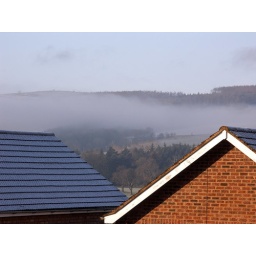
View from our bedroom window in the Cecil Guesthouse, looking towards Mortimer Forest